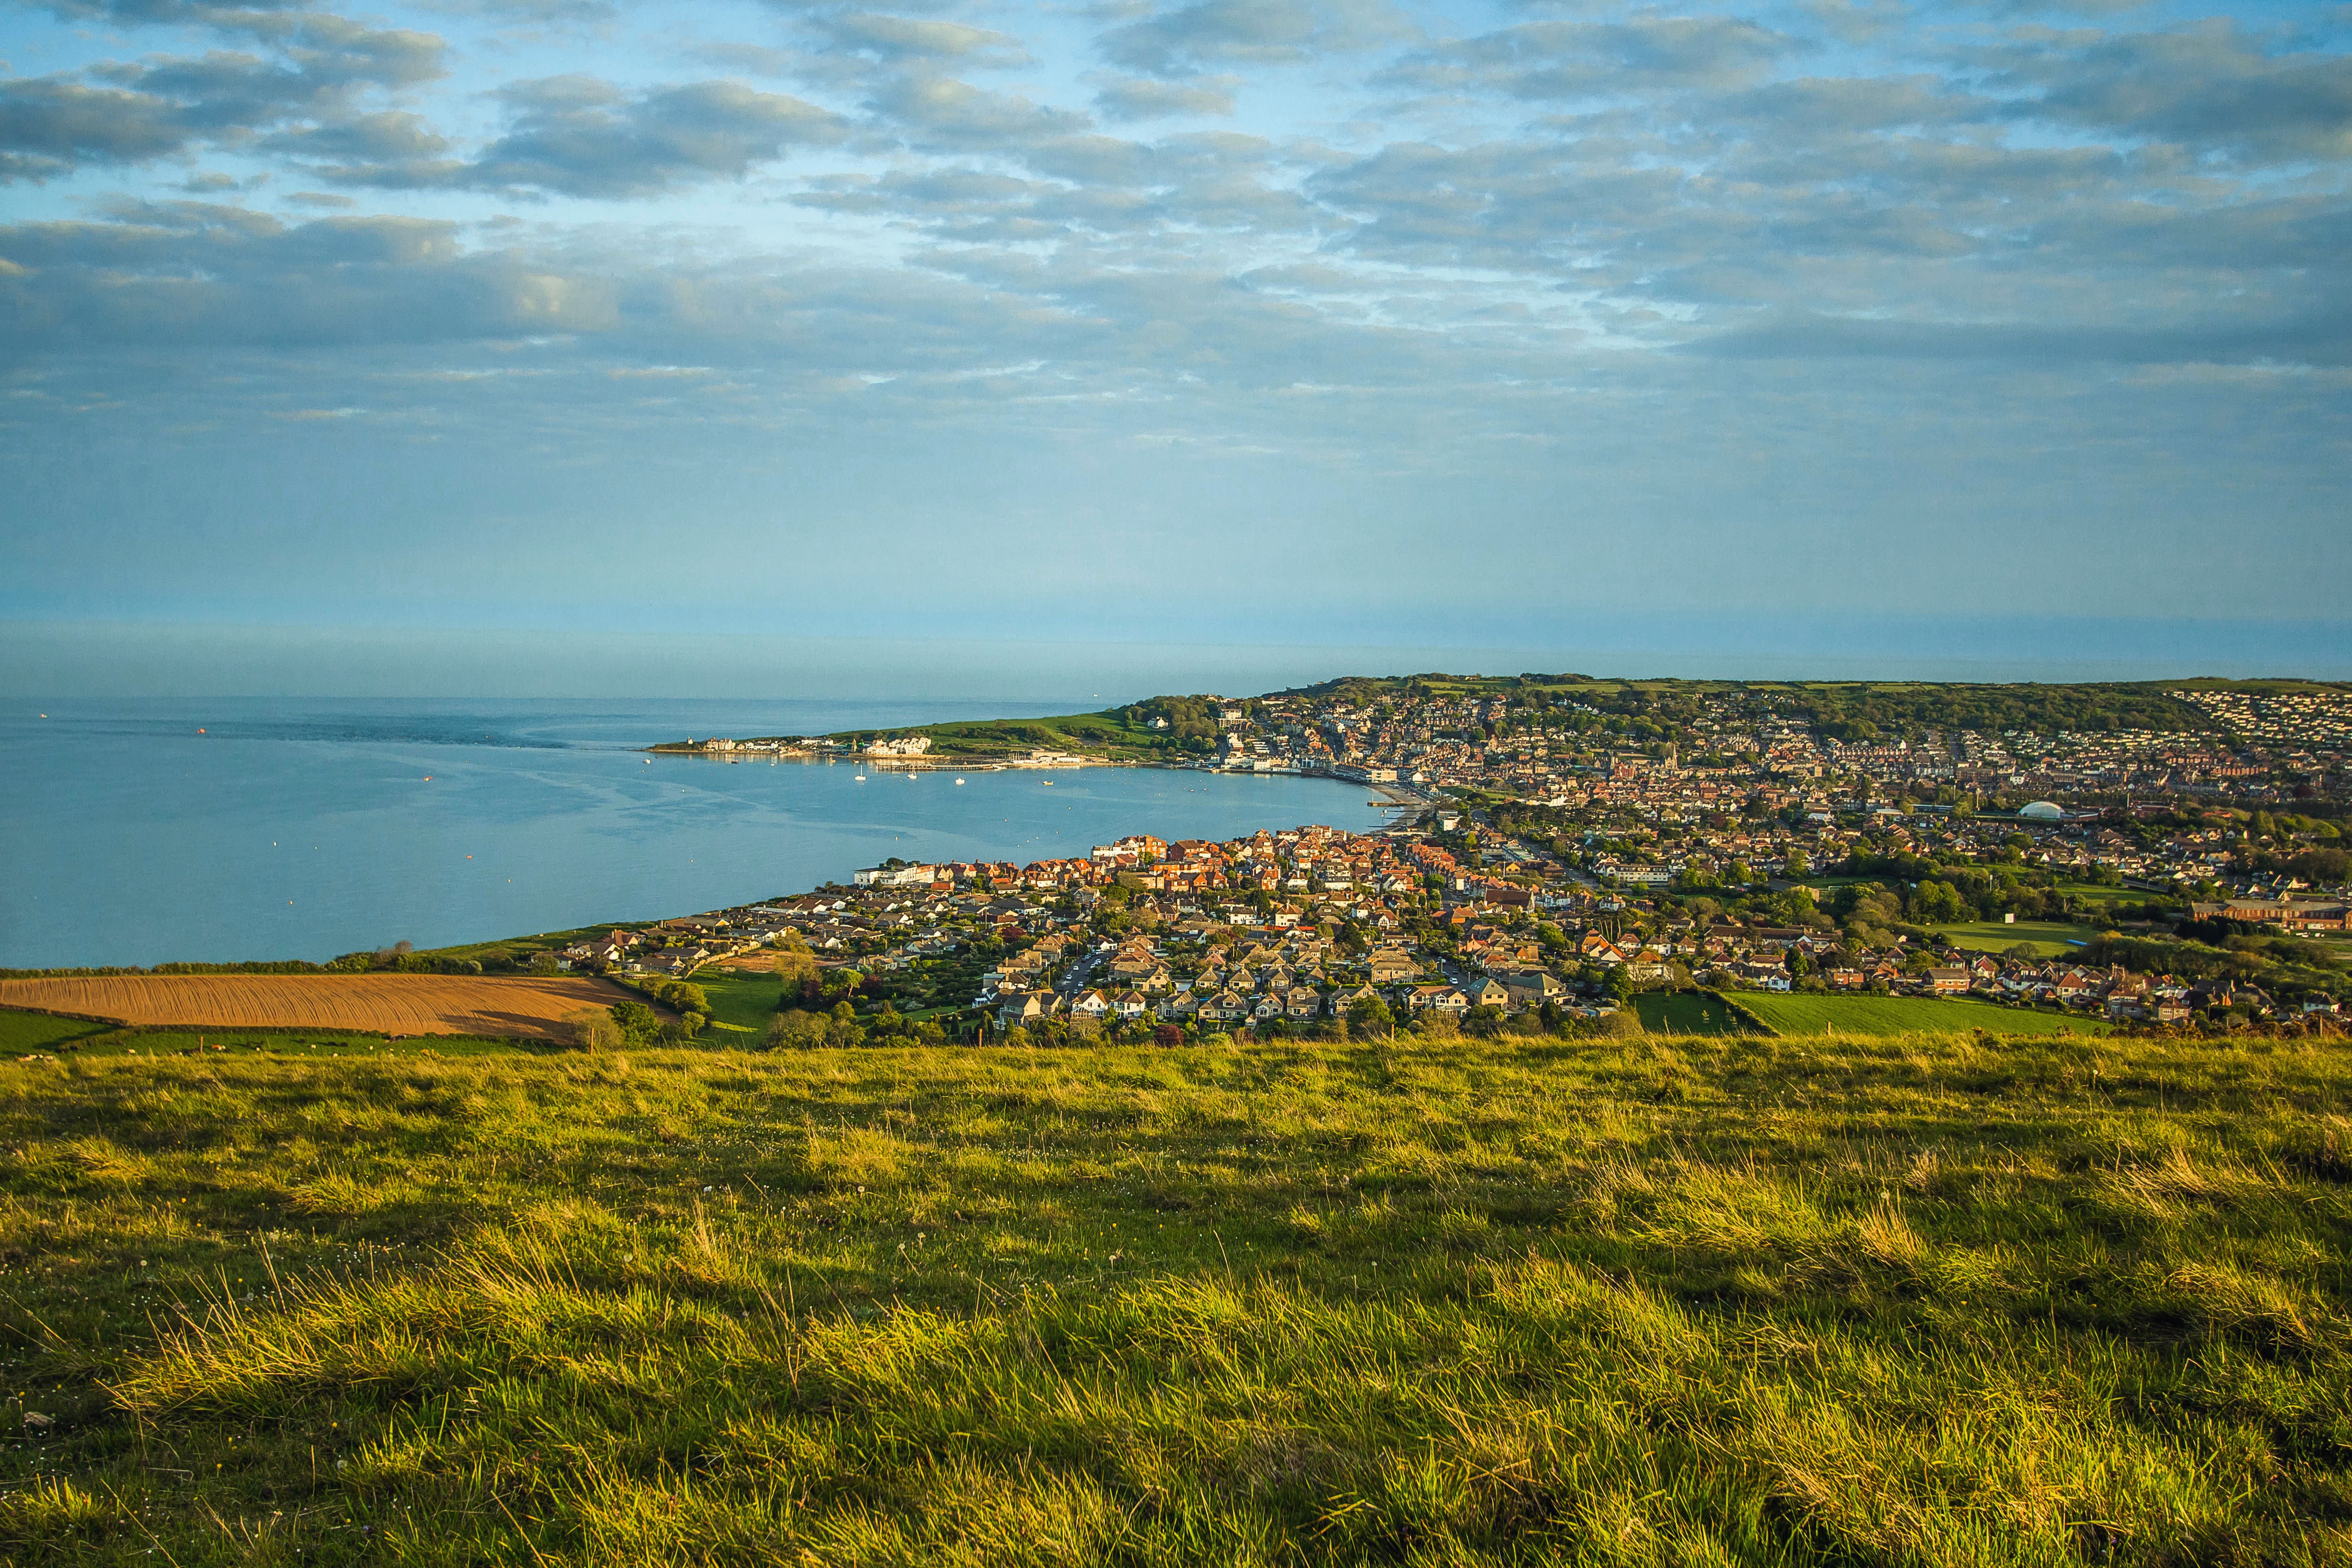
beach, landscape, sea, coast, tree, nature, grass, ocean, horizon, marsh, mountain, cloud, sky, morning, hill, shore, panorama, cliff, dusk, seascape, bay, terrain, plain, grassland, wetland, habitat, ecosystem, cape, rural area, landform, swanage bay, natural environment, geographical feature